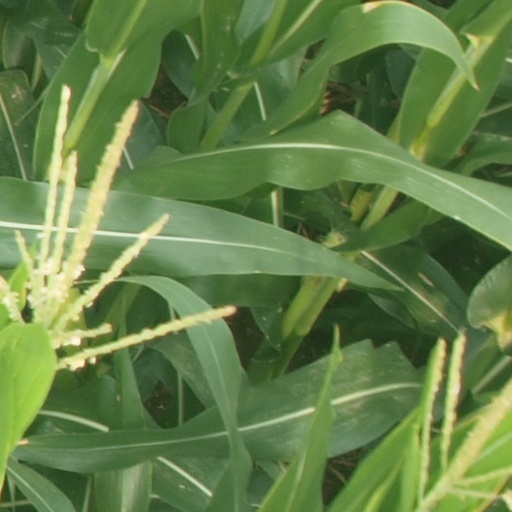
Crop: maize; corn